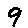
Label: 9